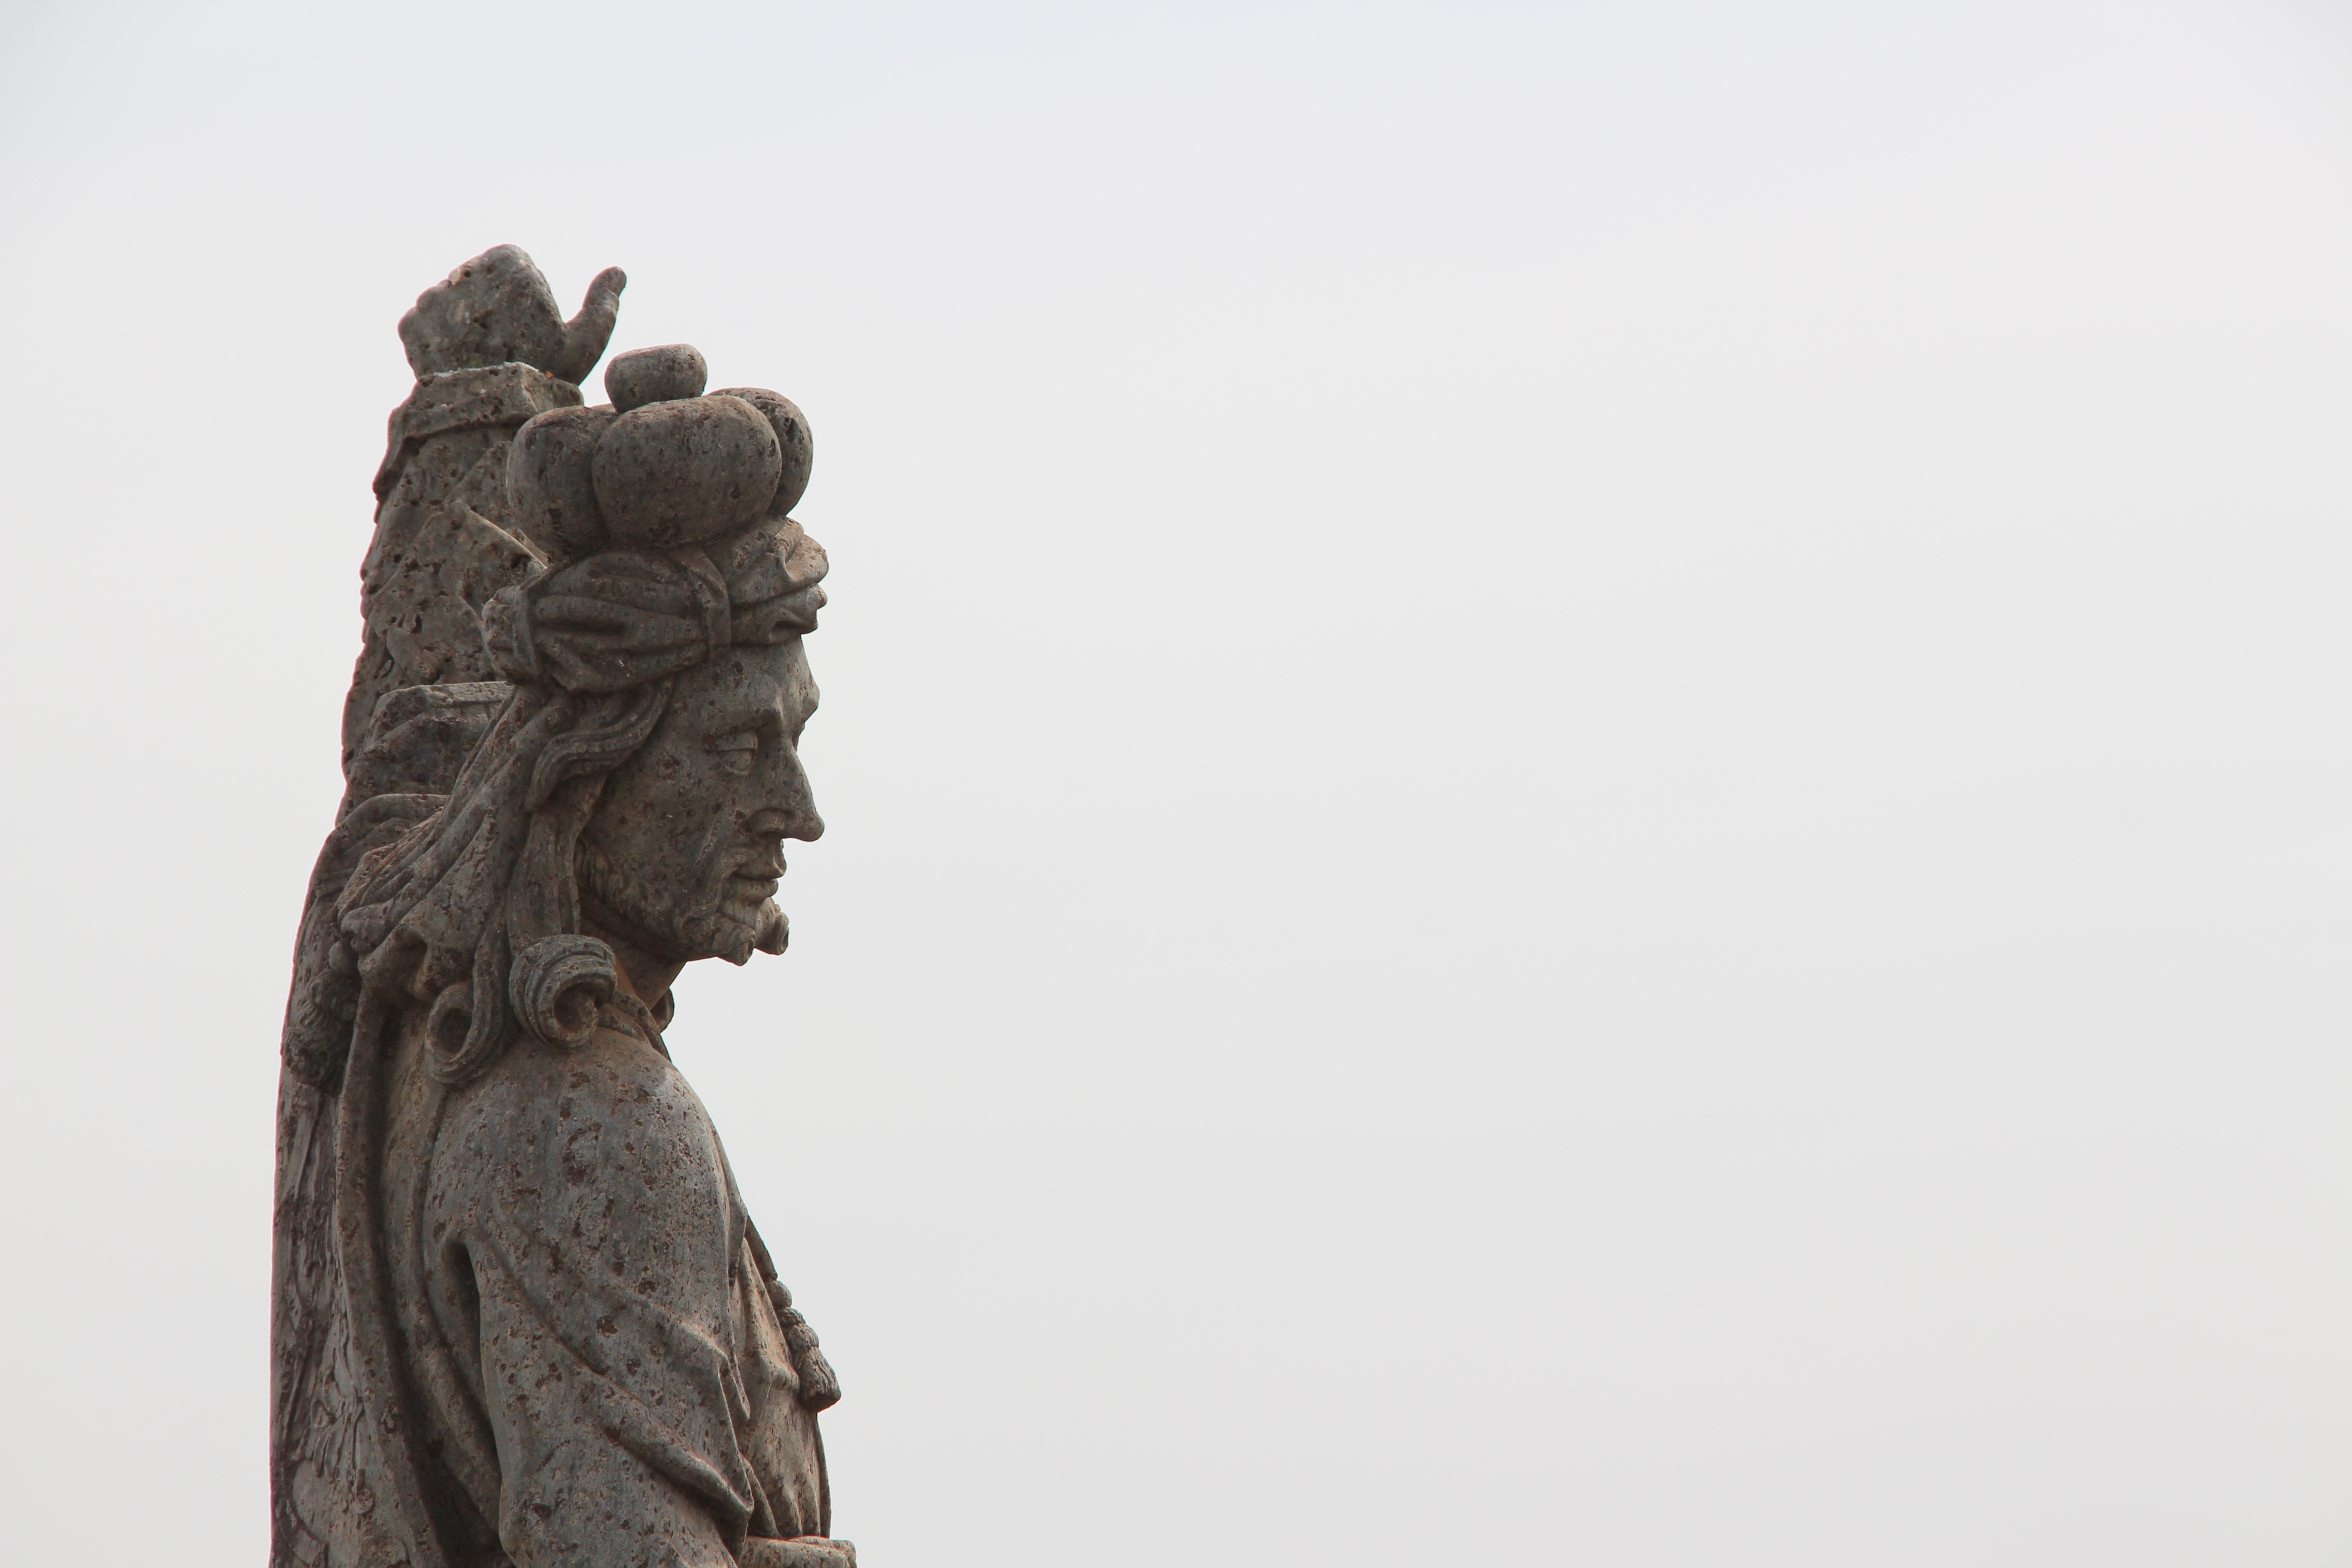
monument, statue, sculpture, art, temple, mines, brazil, baroque, historic city, prophet, aleijadinho, congonhas